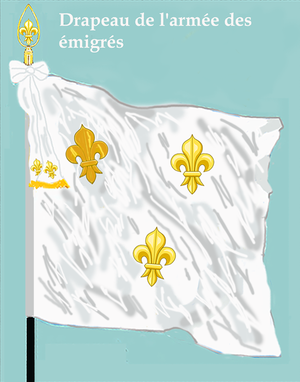
Drapeau de l'armée des émigrés 1793 à 1816